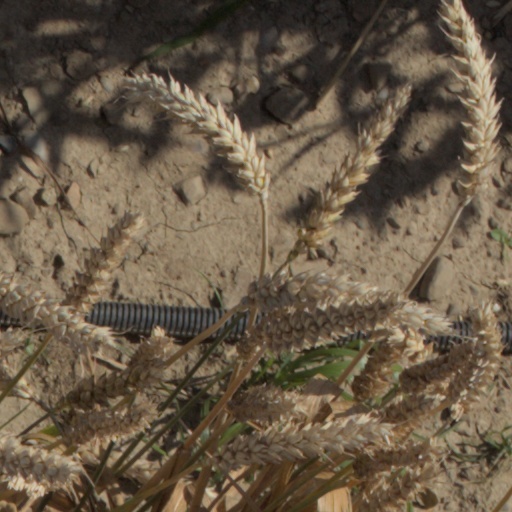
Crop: wheat